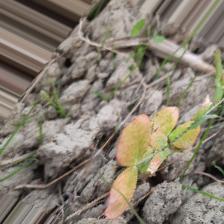
Label: Lentil Rust